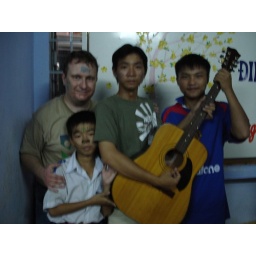
The boy with the guitar took lessons for three months. Out of nowhere he started playing &amp;quot;Seasons in the Sun.&amp;quot;